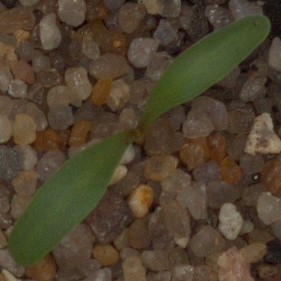
Label: sugar_beet